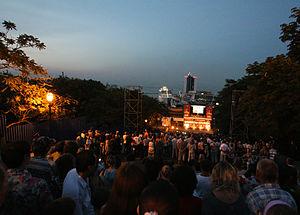
Le Festival international du film d'Odessa est un festival annuel du film tenu au milieu du mois de juillet à Odessa, en Ukraine et qui s'est tenu pour la première fois du 16 au 24 juillet 2010.